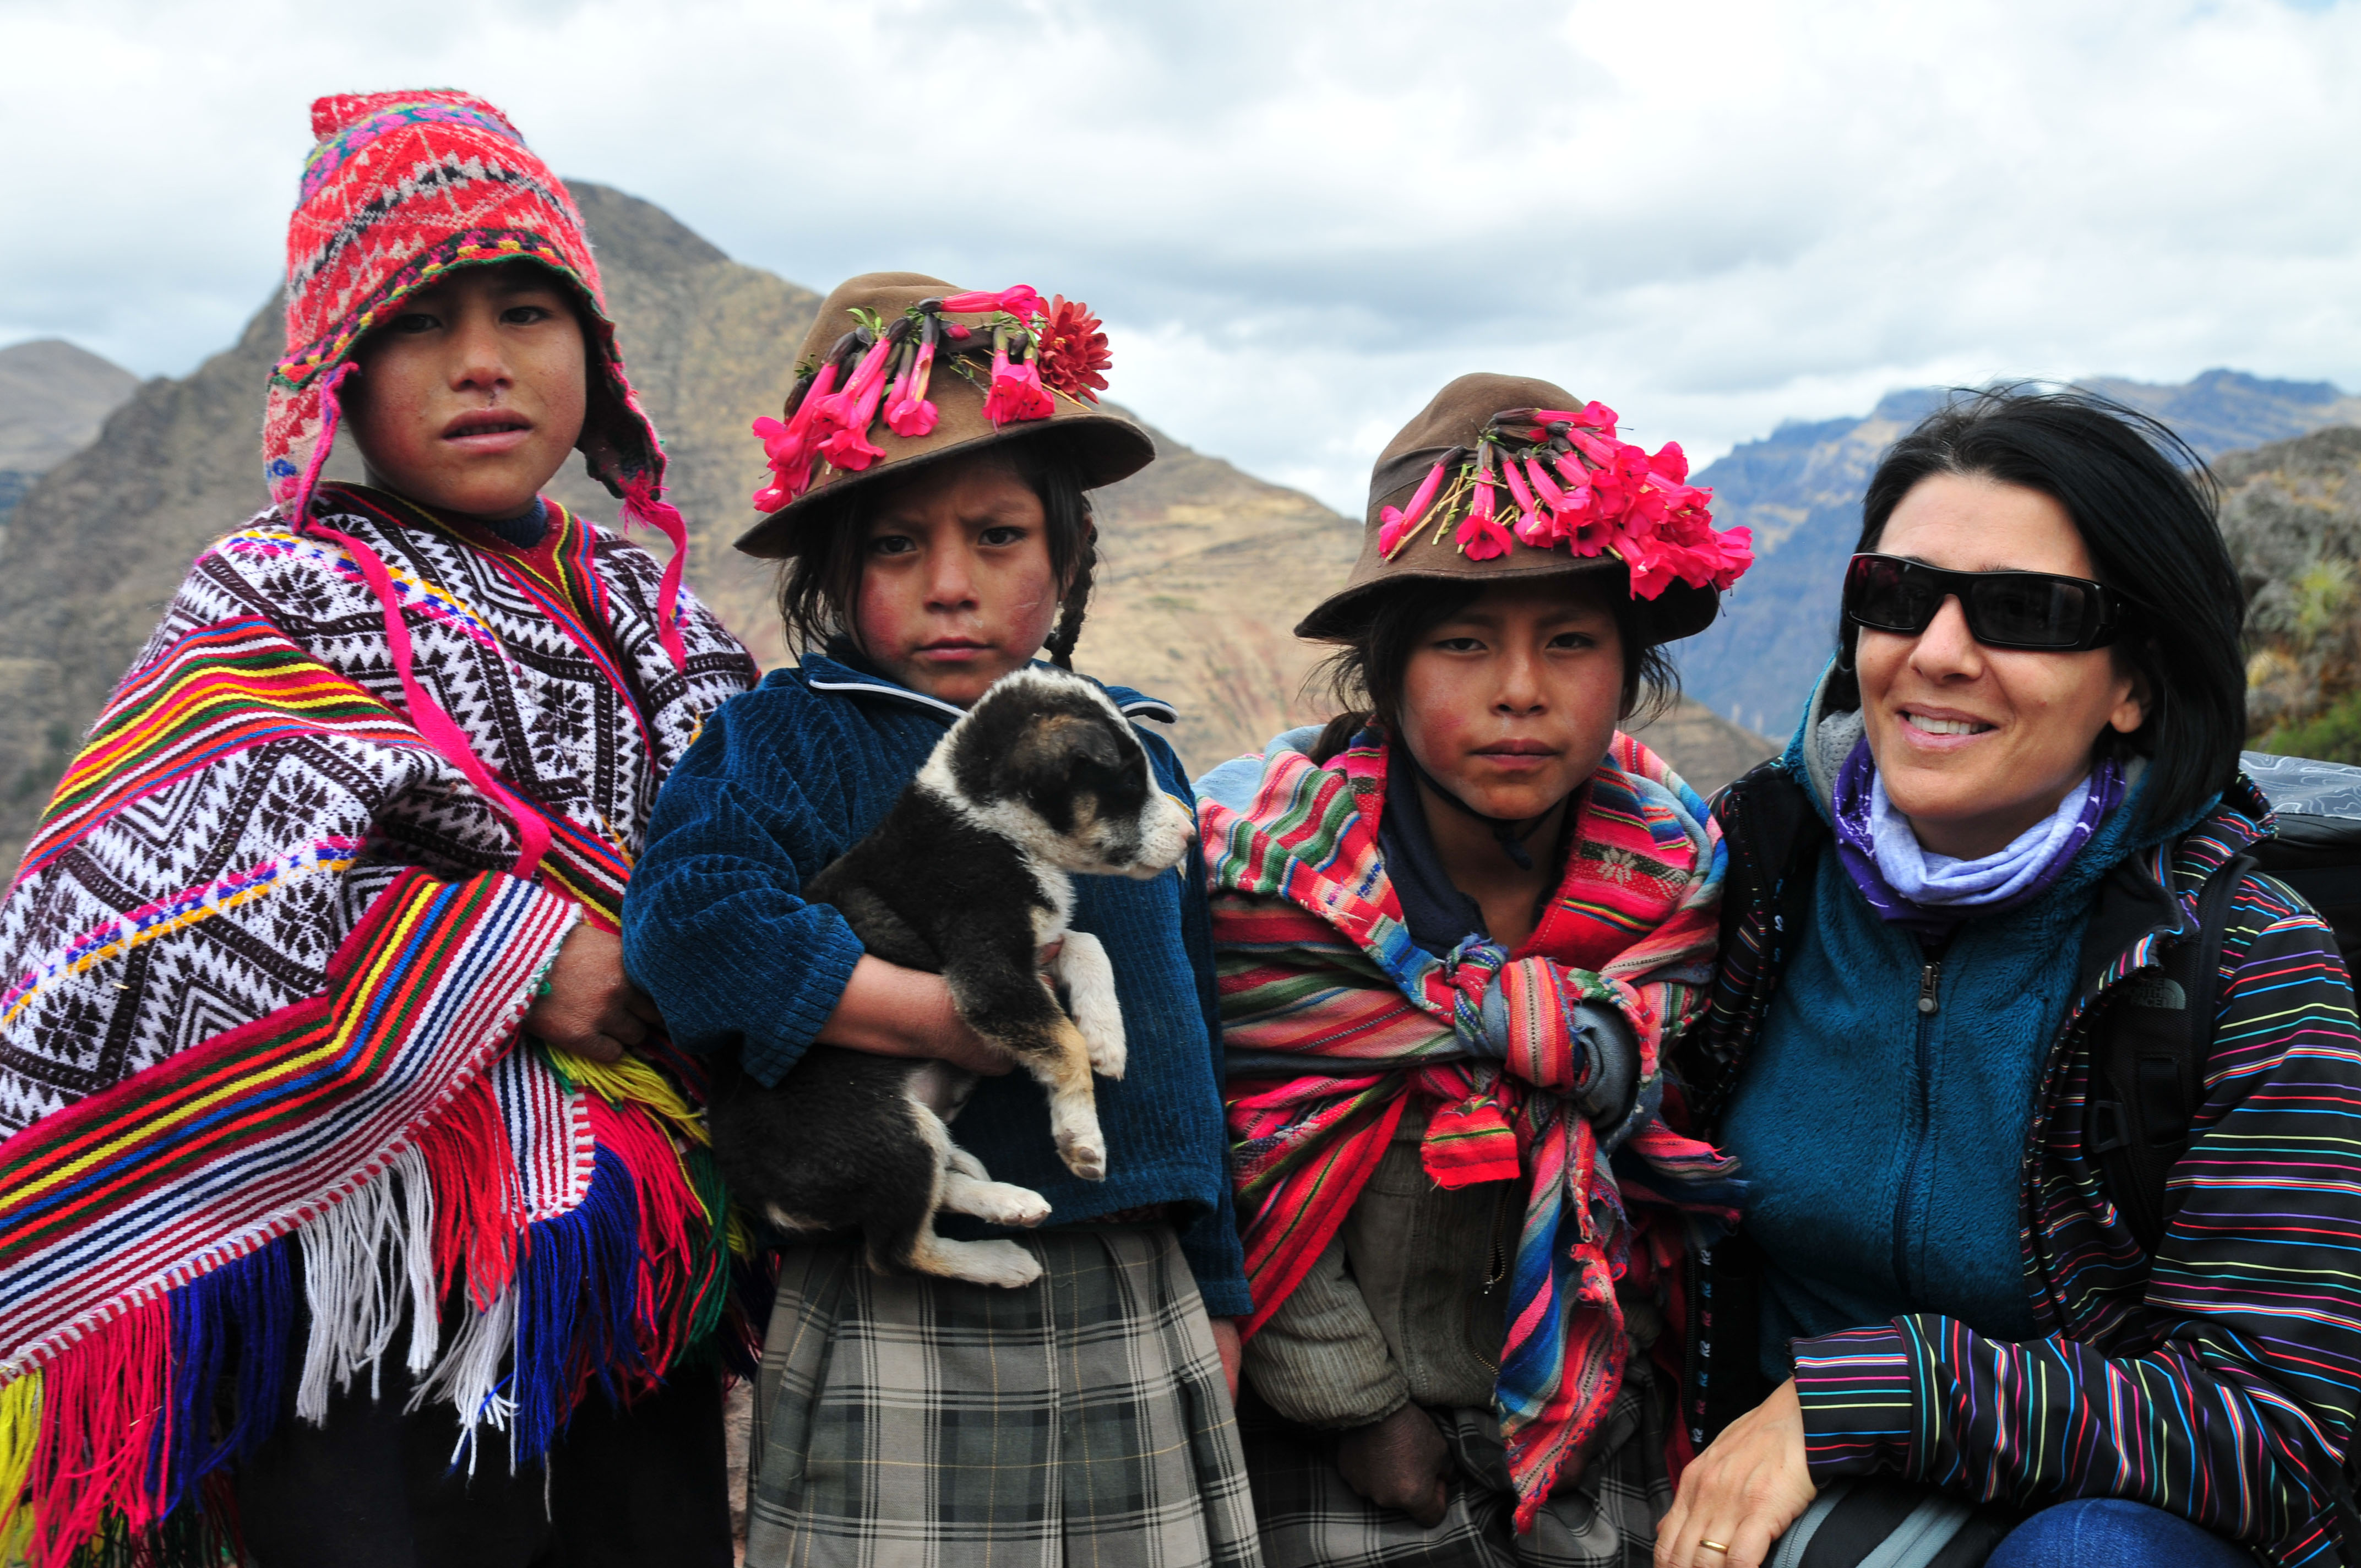
people, travel, child, nikon, peru, tradition, d300, social group